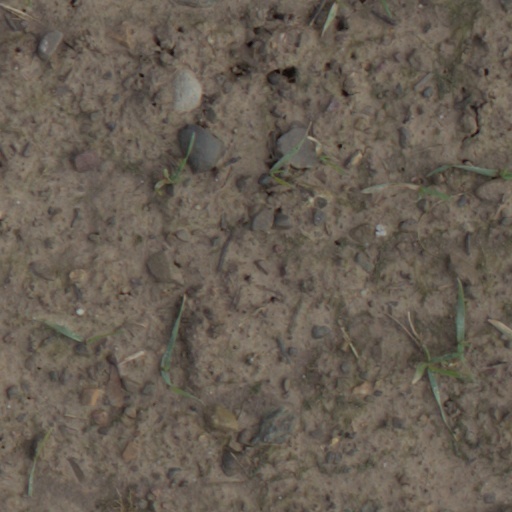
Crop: wheat